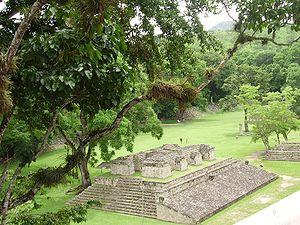
Copán est une ancienne ville maya qui a donné son nom à l'actuelle ville de Copán Ruinas, ainsi qu'à la capitale du département de Copán, situé à l'extrémité ouest du Honduras. Son ancien nom semble avoir été Xukpi, une combinaison des mots «xuk» et «pi».